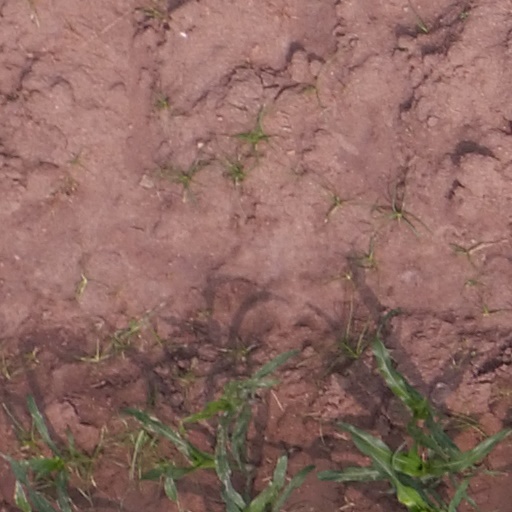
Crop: maize; corn